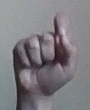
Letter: fa